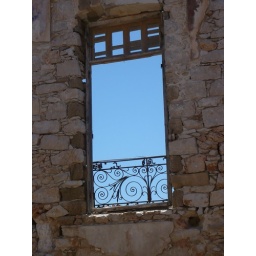
Ornate window grill in a derelict house on halki